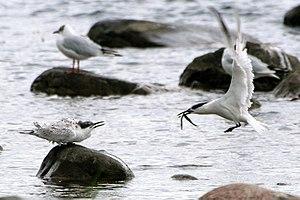
La Sterne caugek est une espèce d'oiseaux marins de la famille des Laridés. On lui donne aussi le nom de plovre criard, privaret, tavernot.